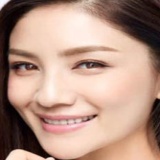
diễn viên Hồ Khả